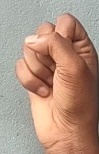
ASL sign: S